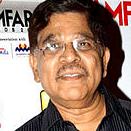
Age: 63